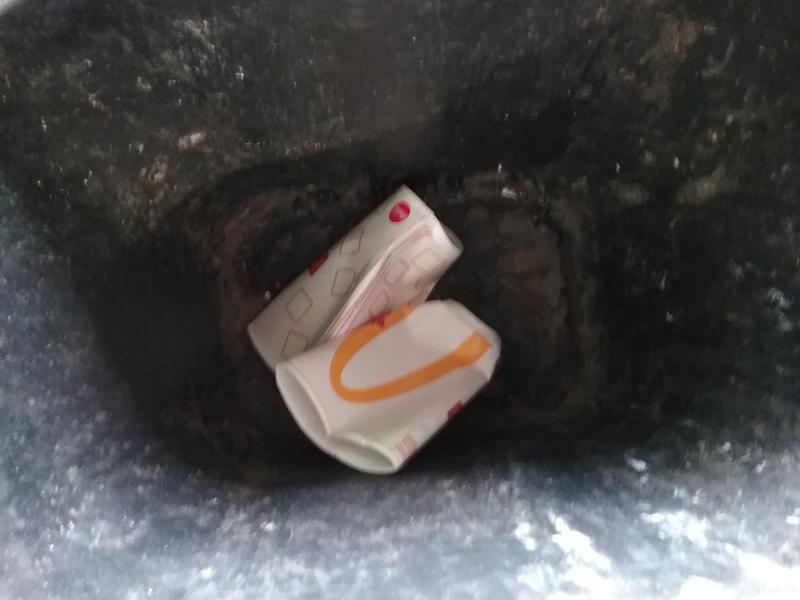
Waste category: paper